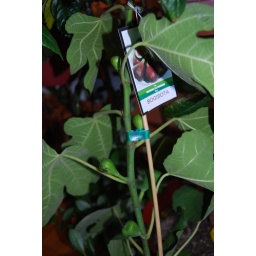
My fig tree survived it's journey in my suitcase on the plane to back home.